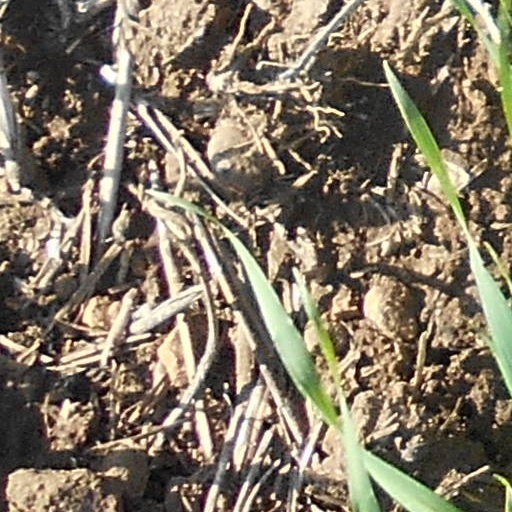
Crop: wheat